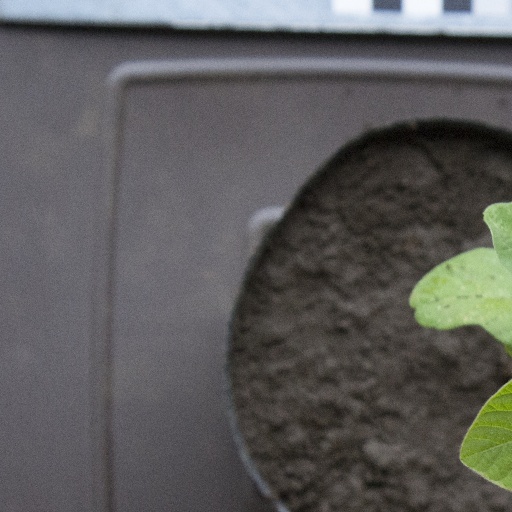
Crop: soybean